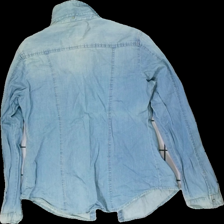
View: back
Type: Shirt
Category: Ladies
Brand: Miss Milla
Colors: Blue
Material: 100% cotton
Cut: Regular
Size: 40
Season: All
Trend: Denim
Damage: outwashed
Price range: 50-100
Recommended usage: Export